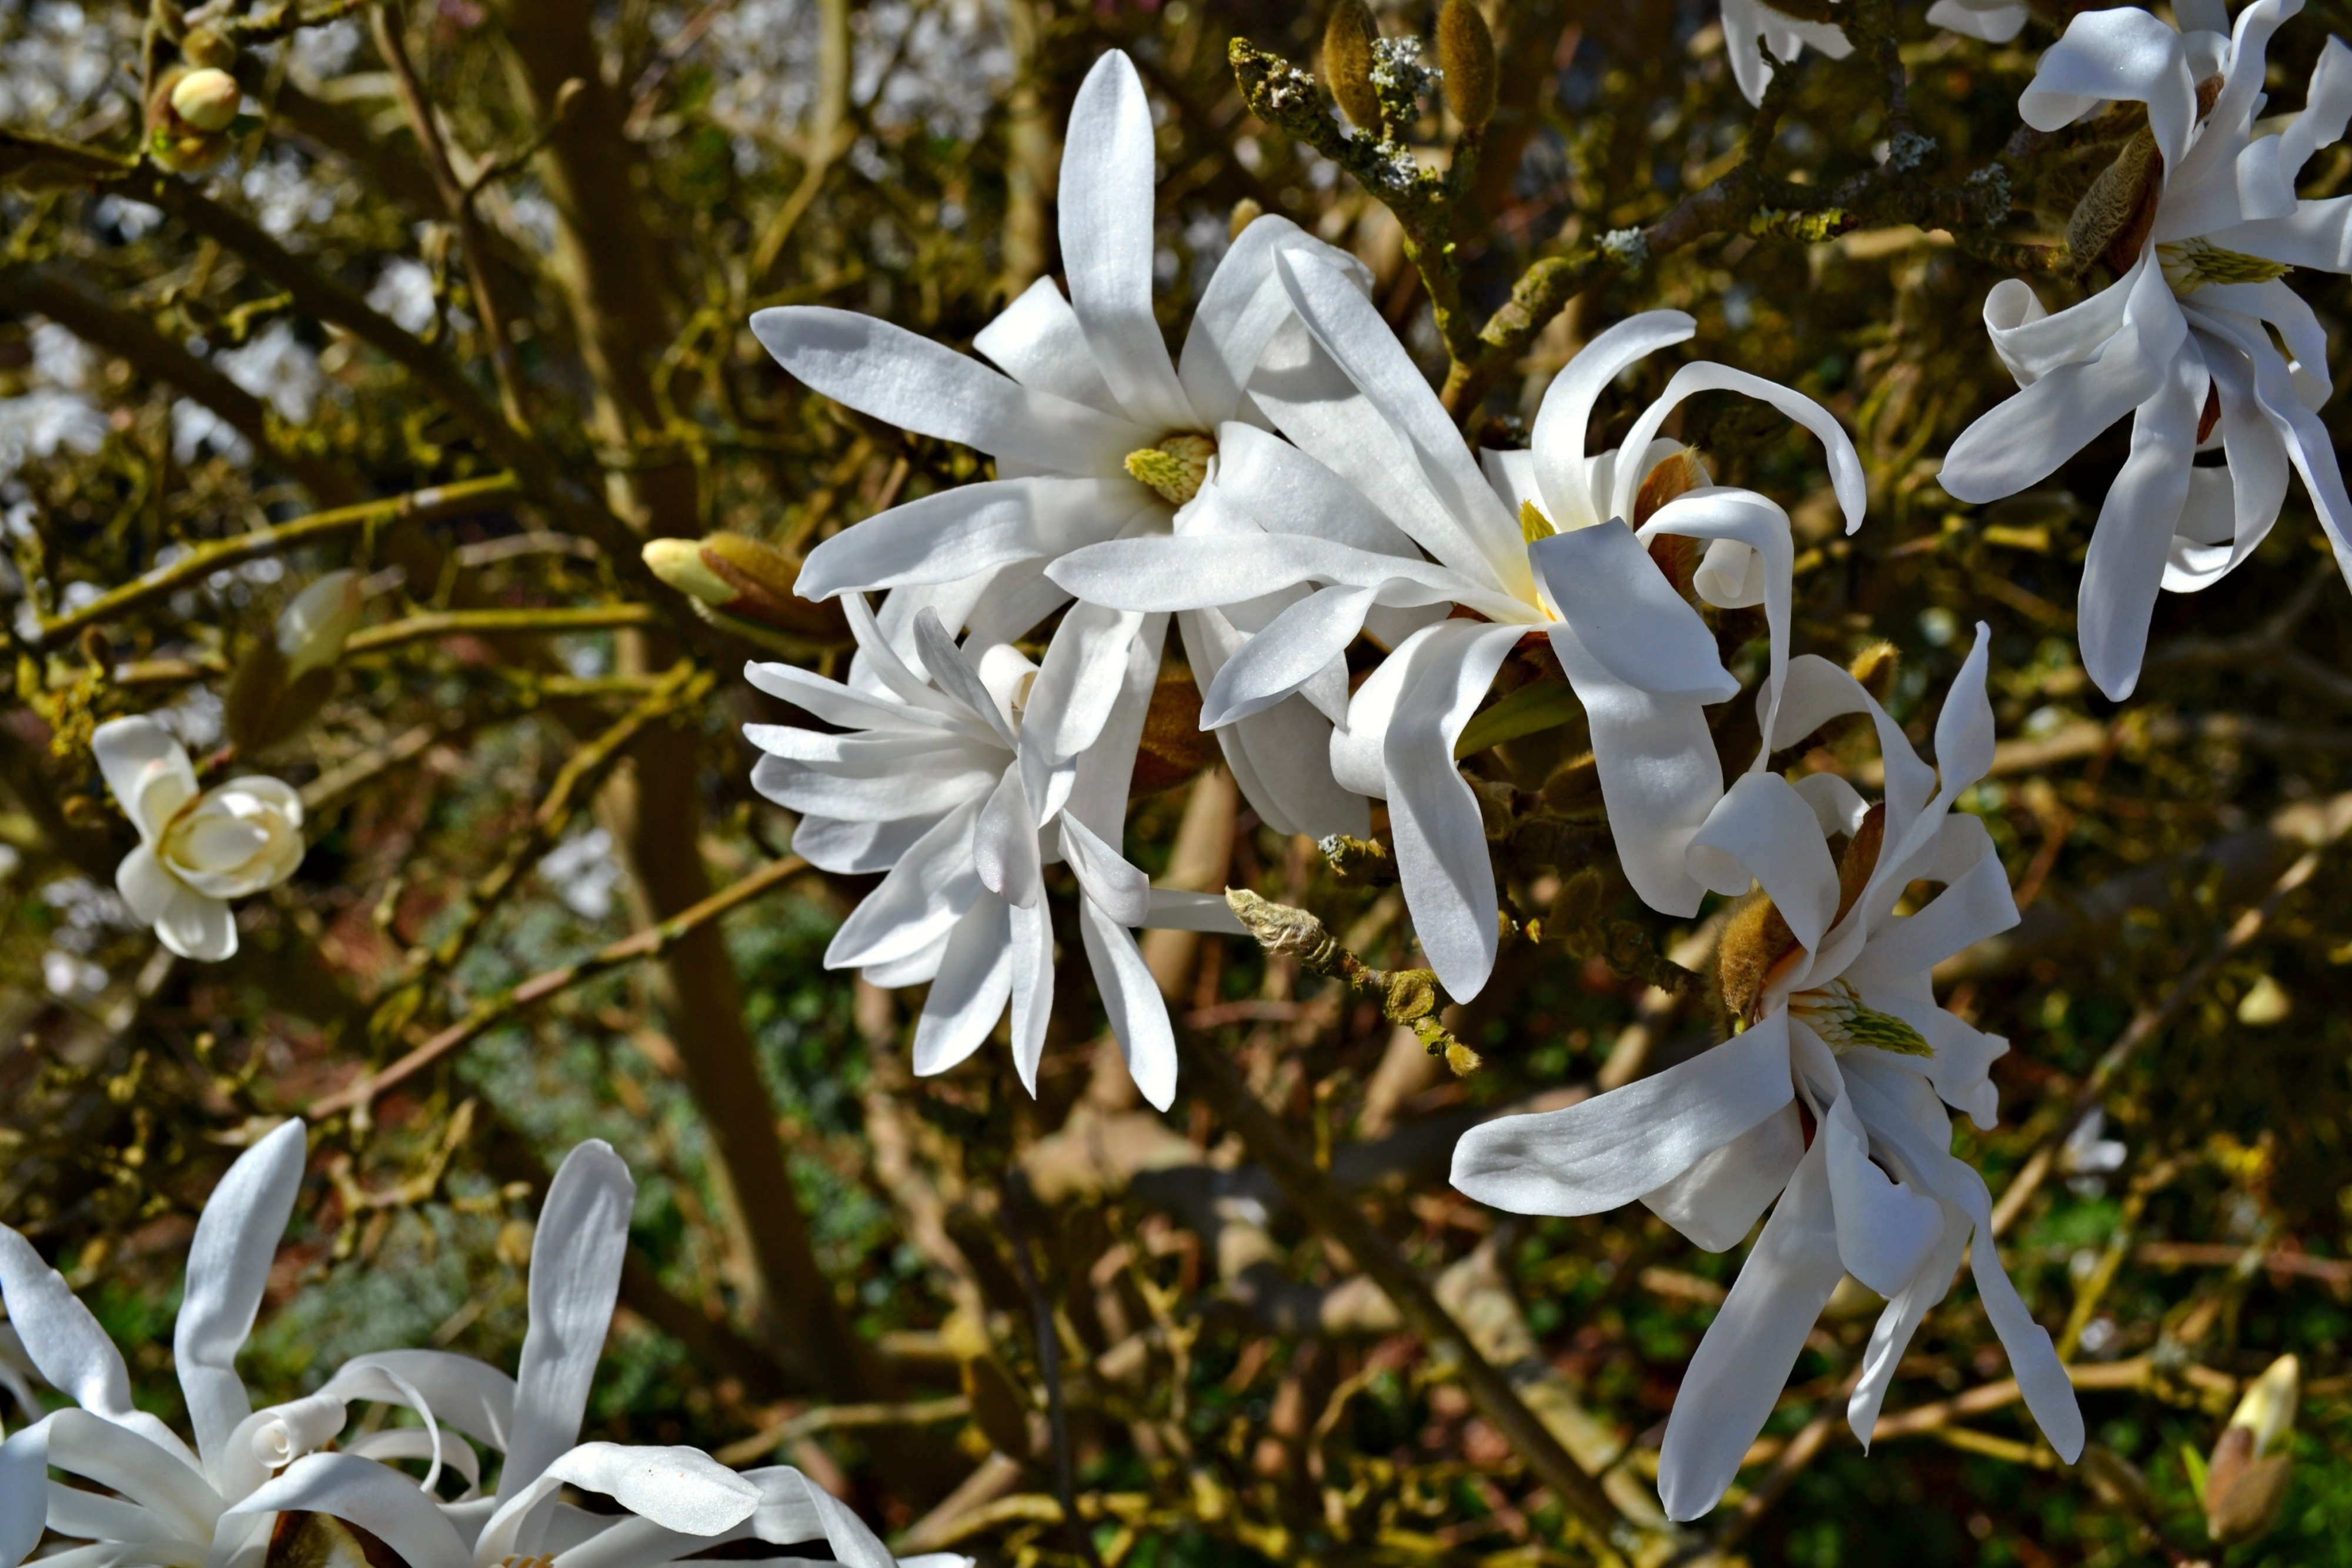
tree, nature, blossom, plant, white, leaf, flower, bloom, spring, green, botany, flora, wildflower, flowers, shrub, blossoms, lily, magnolia, scilla, macro photography, white flowers, edelweiss, jasmine, flowering plant, white magnolia, beaver tree, land plant, fawn lily, branched asphodel